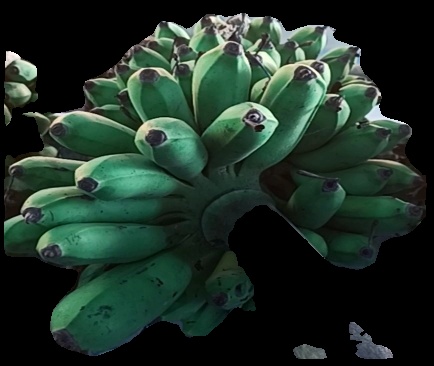
Variety: rasbale
Grade: grade2